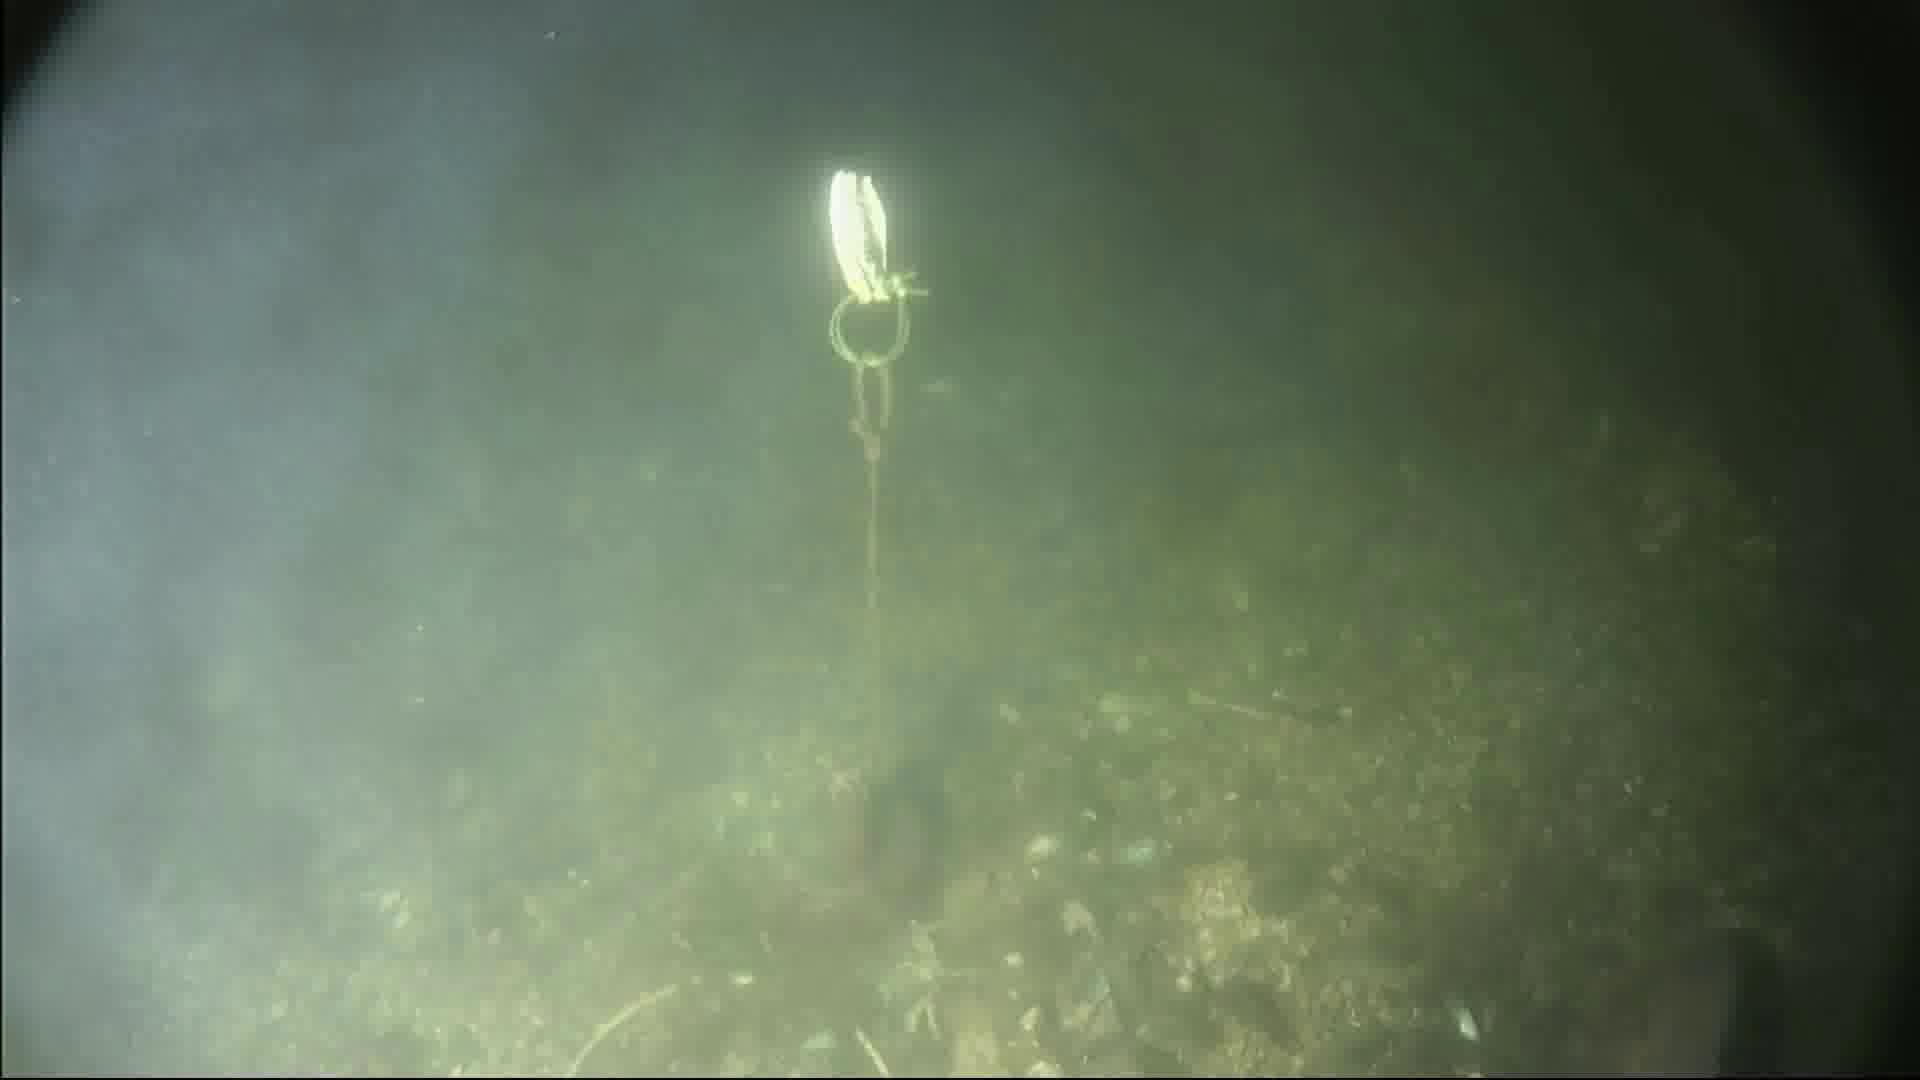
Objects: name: fish
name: crab